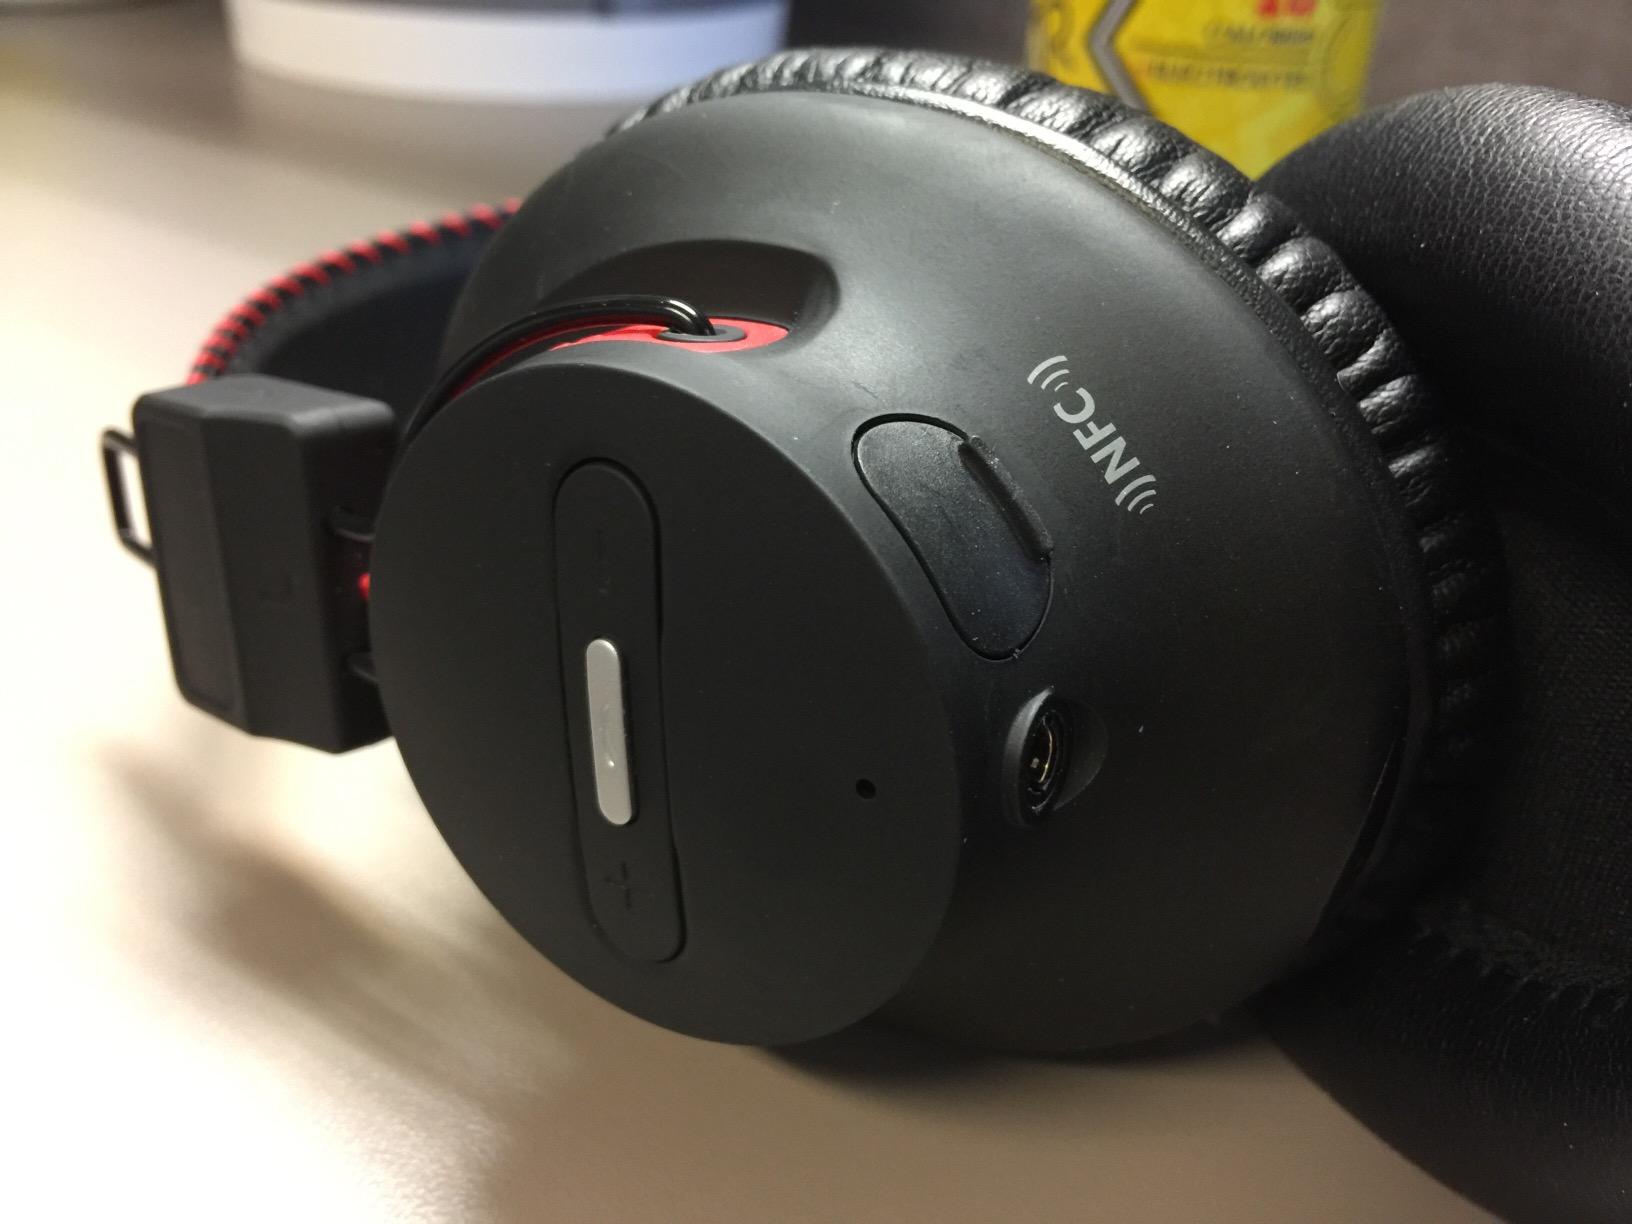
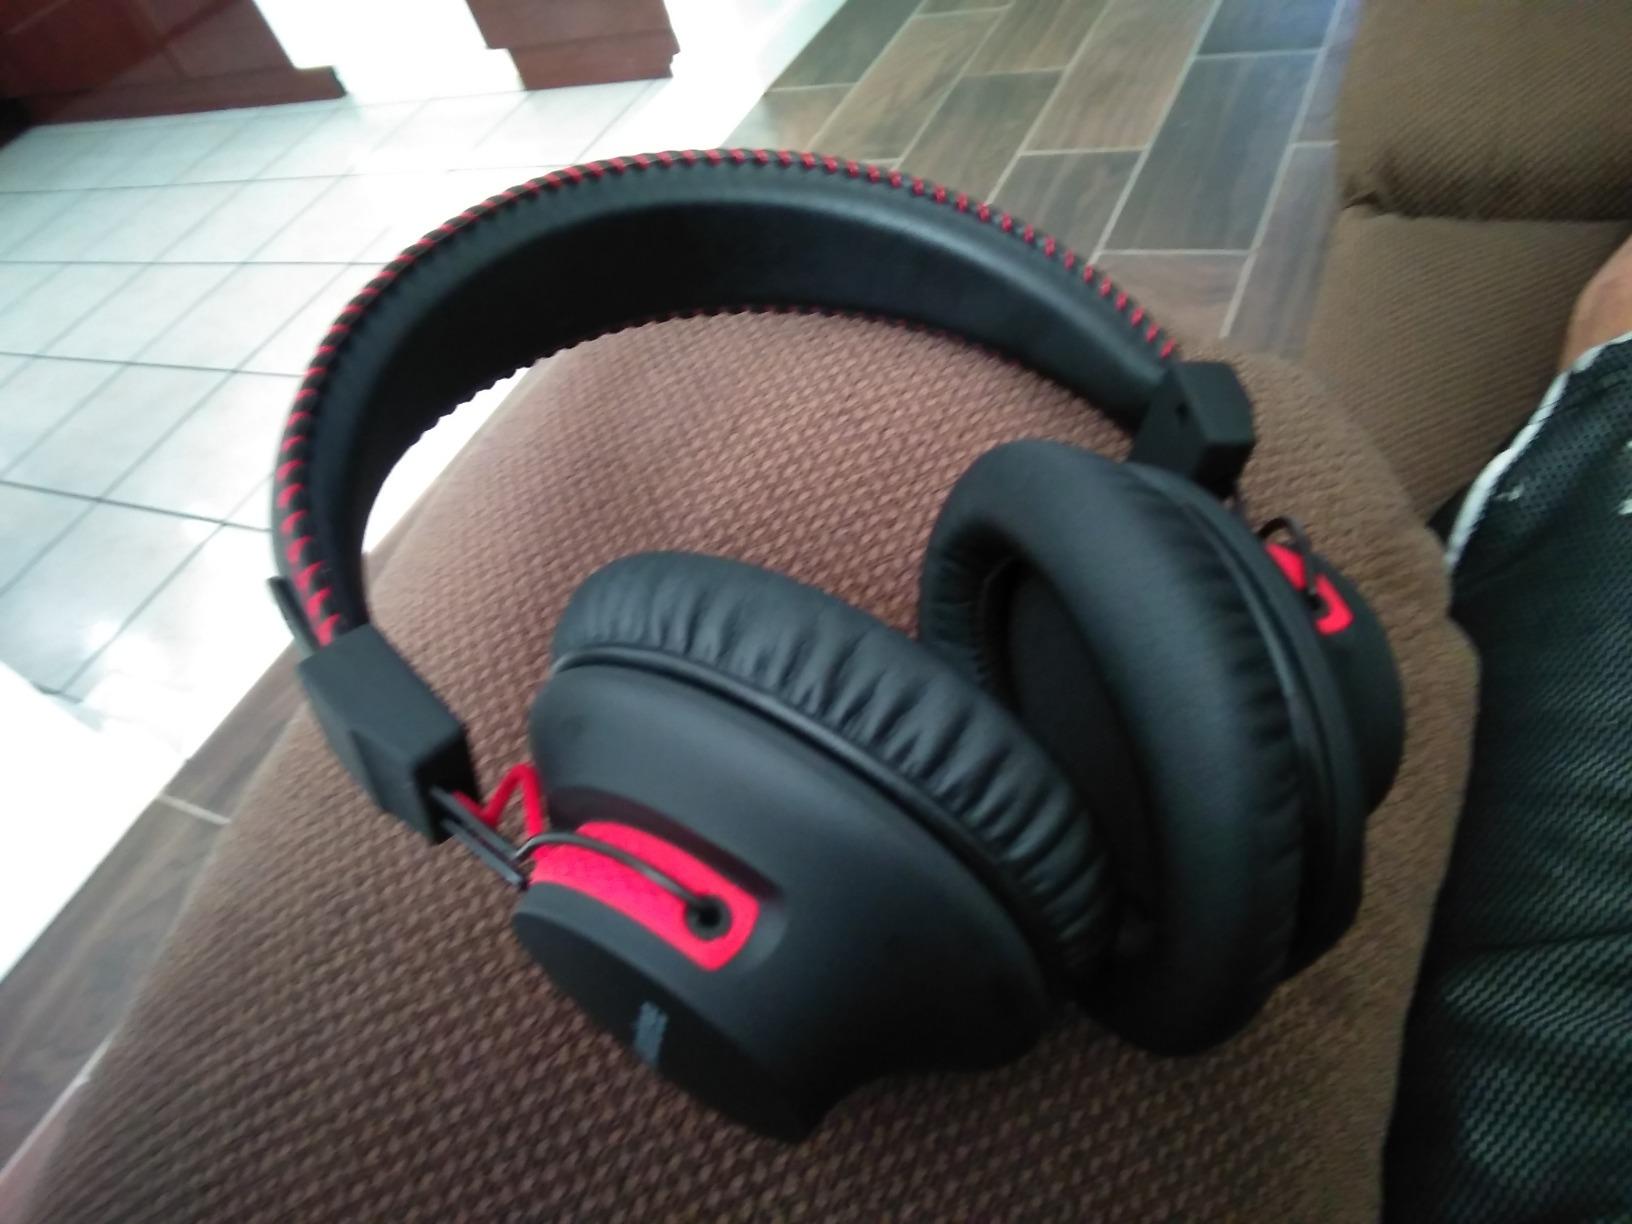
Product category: headphones
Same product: yes